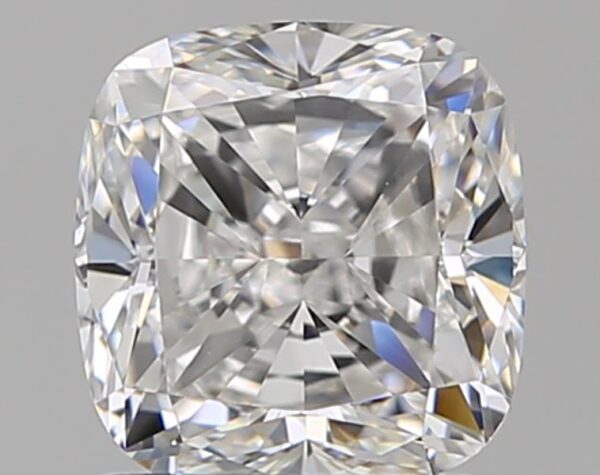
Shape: cushion
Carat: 1.55
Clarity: VVS1
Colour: E
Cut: EX
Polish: EX
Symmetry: EX
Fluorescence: M
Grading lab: GIA
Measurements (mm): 6.58 x 6.36 x 4.28